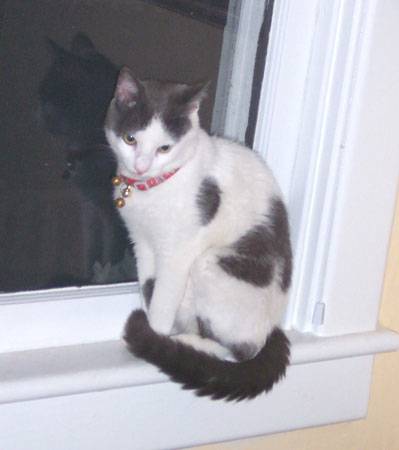
Label: cat